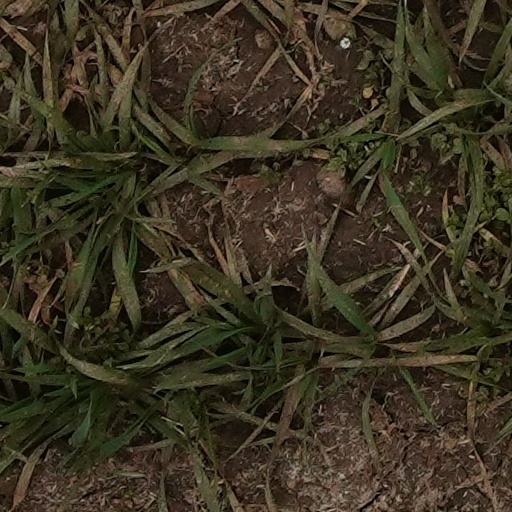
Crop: wheat